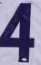
Number: 4